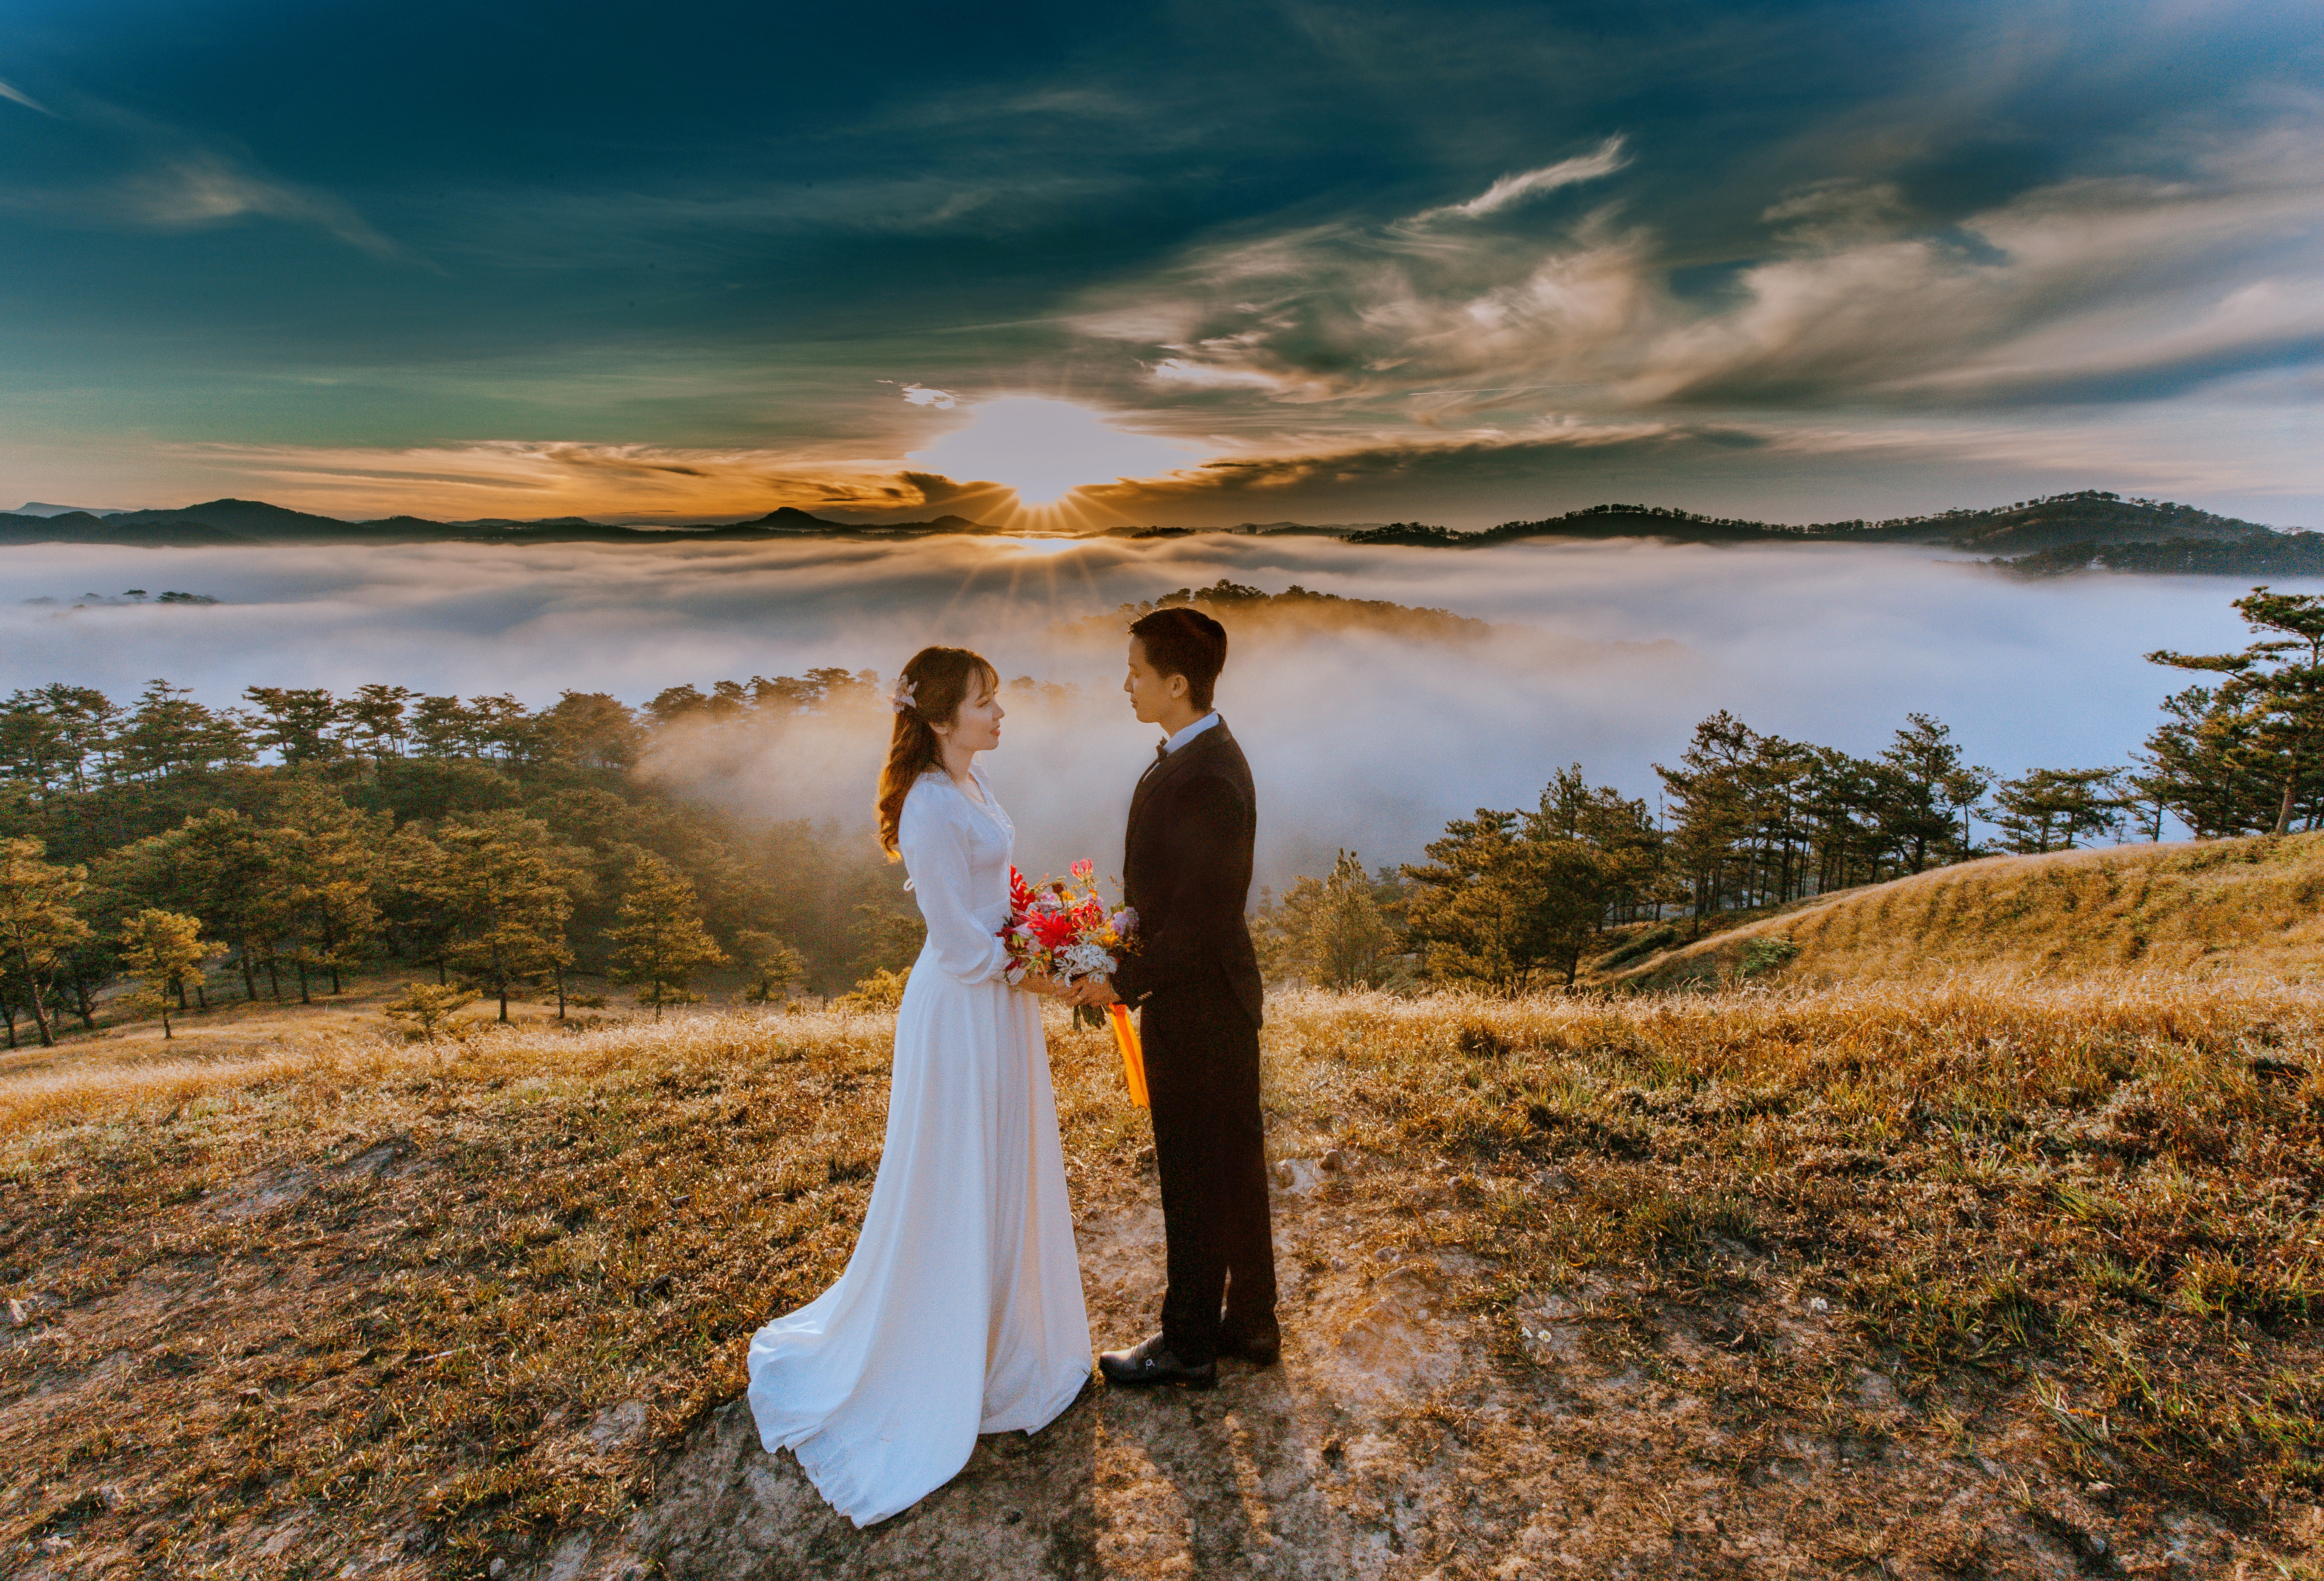
People in nature, photograph, sky, bride, dress, wedding dress, cloud, ceremony, wedding, gown, photography, bridal clothing, landscape, romance, event, happy, formal wear, marriage, flash photography, grassland, love, lake district, lake, hill, mountain, sea, sunset, sunrise, evening, suit, bridal accessory, ocean, gesture